History of the Denver Broncos

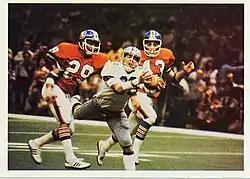
The Broncos could not overcome the Cowboys in their inaugural Super Bowl appearance.

Rookie coach Red Miller, along with the Orange Crush Defense (a nickname popularized in 1977) and aging quarterback Craig Morton, led the Broncos to a miracle season in 1977. The team won the division with a 12–2 record, beating an injury-plagued Steelers team 34–21. In the conference championship, they faced their division rival and defending Super Bowl champion Raiders, winning a close game 20–17 and sending them to Super Bowl XII. Facing the Cowboys in the New Orleans Superdome, the Broncos played sloppily the entire game, turning the ball over eight times. They were crushed 27–10 by the Cowboys. Despite the disappointing loss to Dallas, their season catapulted the franchise out of the basement and they since have enjoyed four decades of consistency that few teams have matched. The successful season also brought the phenomena of "Broncomania" to a fever pitch, with the team the talk of the town, selling 65,000 Super Bowl T-shirts in 48 hours. Earlier that year, superfan Tim McKernan, better known as the Barrel Man, began wearing only an orange-colored aluminum barrel, boots and a cowboy hat to games, a ritual he repeated for 30 years. The 1978 season saw the Broncos finish 10–6 (the season having been extended to 16 games) and win the division again, but they were routed out of the playoffs by the Steelers 33–10. Another 10–6 season and a playoff appearance followed in 1979, but three division losses reduced the Broncos to a wild card team. They lost to the Oilers 13–7 in the Astrodome.